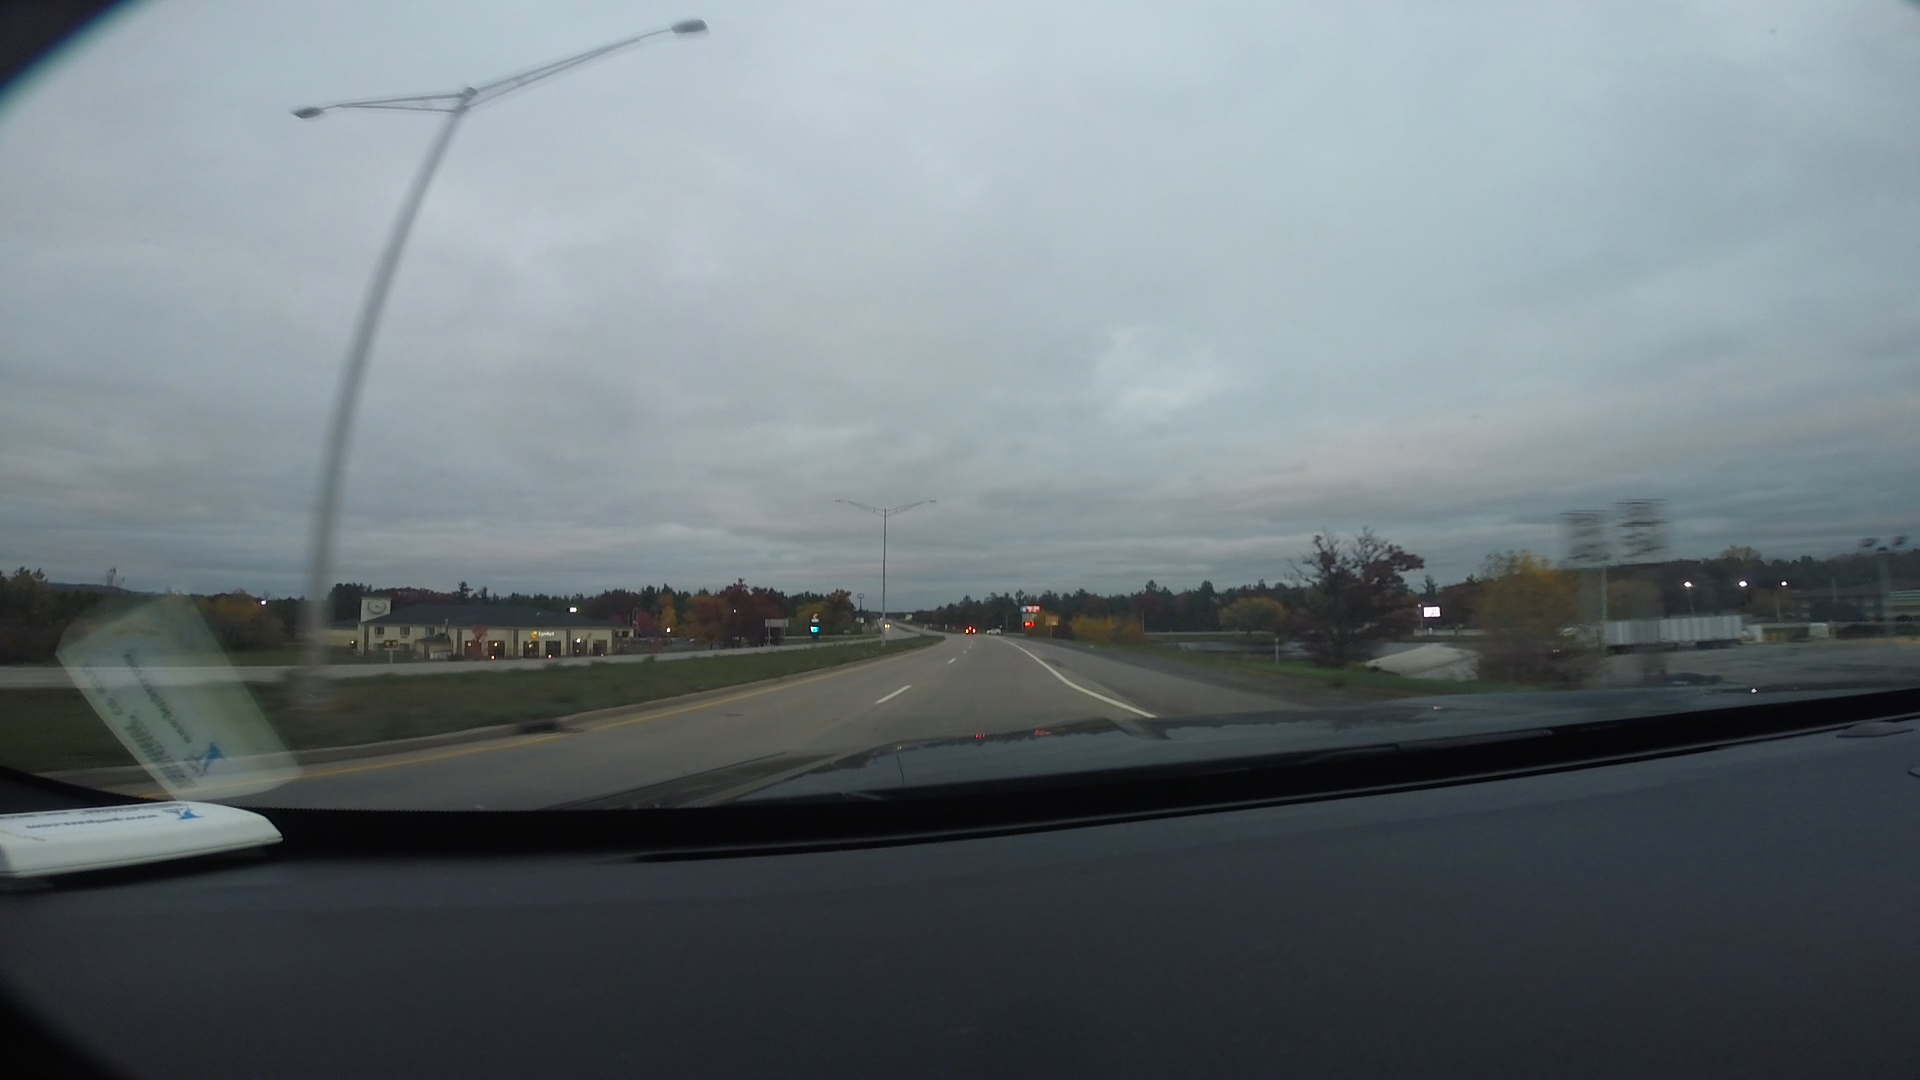
Speed limit sign label: mph40